Pacifica (statue)

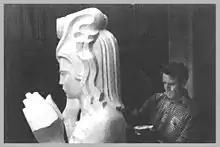
Ralph Stackpole with a model of "Pacifica"

The statue was lit by two 1500 watt underwater floodlights. The giant spotlights gave "Pacifica" a look of "regal splendor." The backdrop, or Great Window, was lit by 75 amber, 150 red, and 300 blue floodlights, each 200 watts, all controlled by a thyratron. This gave the entire court a very colorful and mystical appearance after dark. "The contrast brought the great figure to life, as if it were about to walk down the esplanade into the Court of the Seven Seas."